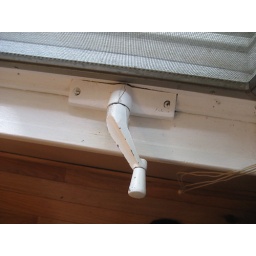
cracked window cranks in kitchen don't close windows